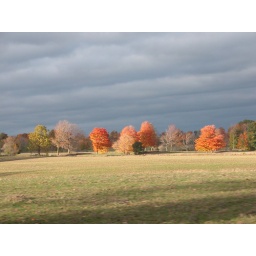
Shot from an open window of the car on my way home in October 2006, in the area of Bellfountain, Ontario.